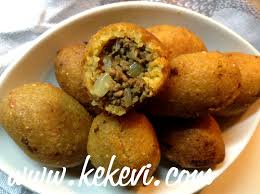
Yemek: icli_kofte